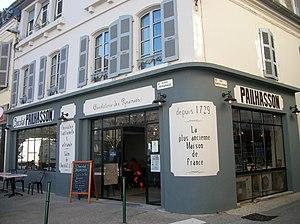
Boutique et salon de thé à Lourdes
Lourdes est une commune française située dans le département des Hautes-Pyrénées, en région Occitanie.
La Chocolaterie Pailhasson est la plus ancienne maison de chocolat de France, fondée en 1729 par une famille d'apothicaires et de chocolatiers à Lourdes. C'était la chocolaterie préférée de l'impératrice Eugénie et de sa Sainteté le Pape Léon XIII. La société porte le nom de Pyrénées Bonbons.